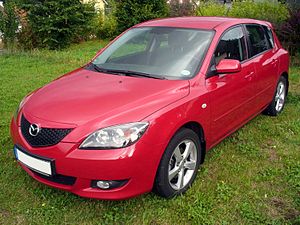
Mazda3 / Første generation (BK, 2003−2009)
Mazda3 Sport (2003−2006)
Mazda3 er en personbilsmodel i den lille mellemklasse fra den japanske bilfabrikant Mazda. Som efterfølger for Mazda 323 er den i 2003 introducerede bil størrelsesmæssigt placeret mellem Mazda2 og Mazda5. Teknisk set er Mazda3 identisk med Ford Focus og Volvo S40/V50.